Muay Thai

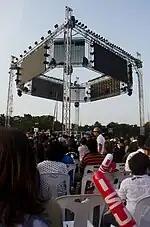
Thai Fight in 2012

King Rama I accepted his brother's advice and asked a nobleman to inform the Frenchmen that a match would be arranged with a purse of fifty Chang (equivalent to 4,000 baht at the time). Prince Maha Sura Singhanat personally supervised the construction of a suitable arena and prepared the Siamese boxer.